Alice Carter Simmons

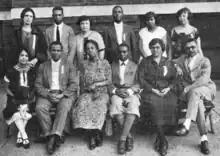
The newly-elected officers of the National Association of Negro Musicians in 1925; standing, from left, Camille Nickerson, Henry Grant, Lillian Lemon, J. Wesley Jones, Lillian Carpenter, Adelaide Herriot; seated, from left, Mildred Bryant Jones, Carl Rossini Diton, Alice Carter Simmons, Robert Nathaniel Dett, Martha Broadus Anderson, and Clarence Cameron White.

In 1910, Simmons played the first-night concert to open the Morton Theatre in Athens, Georgia. From 1910 to 1911, she was on the faculty of the Elizabeth City State Teachers College in North Carolina. In 1916, she became head of the division of instrumental music at Tuskegee Institute. One of her Tuskegee students was composer William L. Dawson. She accompanied singer Cleota Collins and violinists Clarence Cameron White and H. Harrison Ferrell in concerts at Tuskegee.